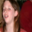
Label: girl